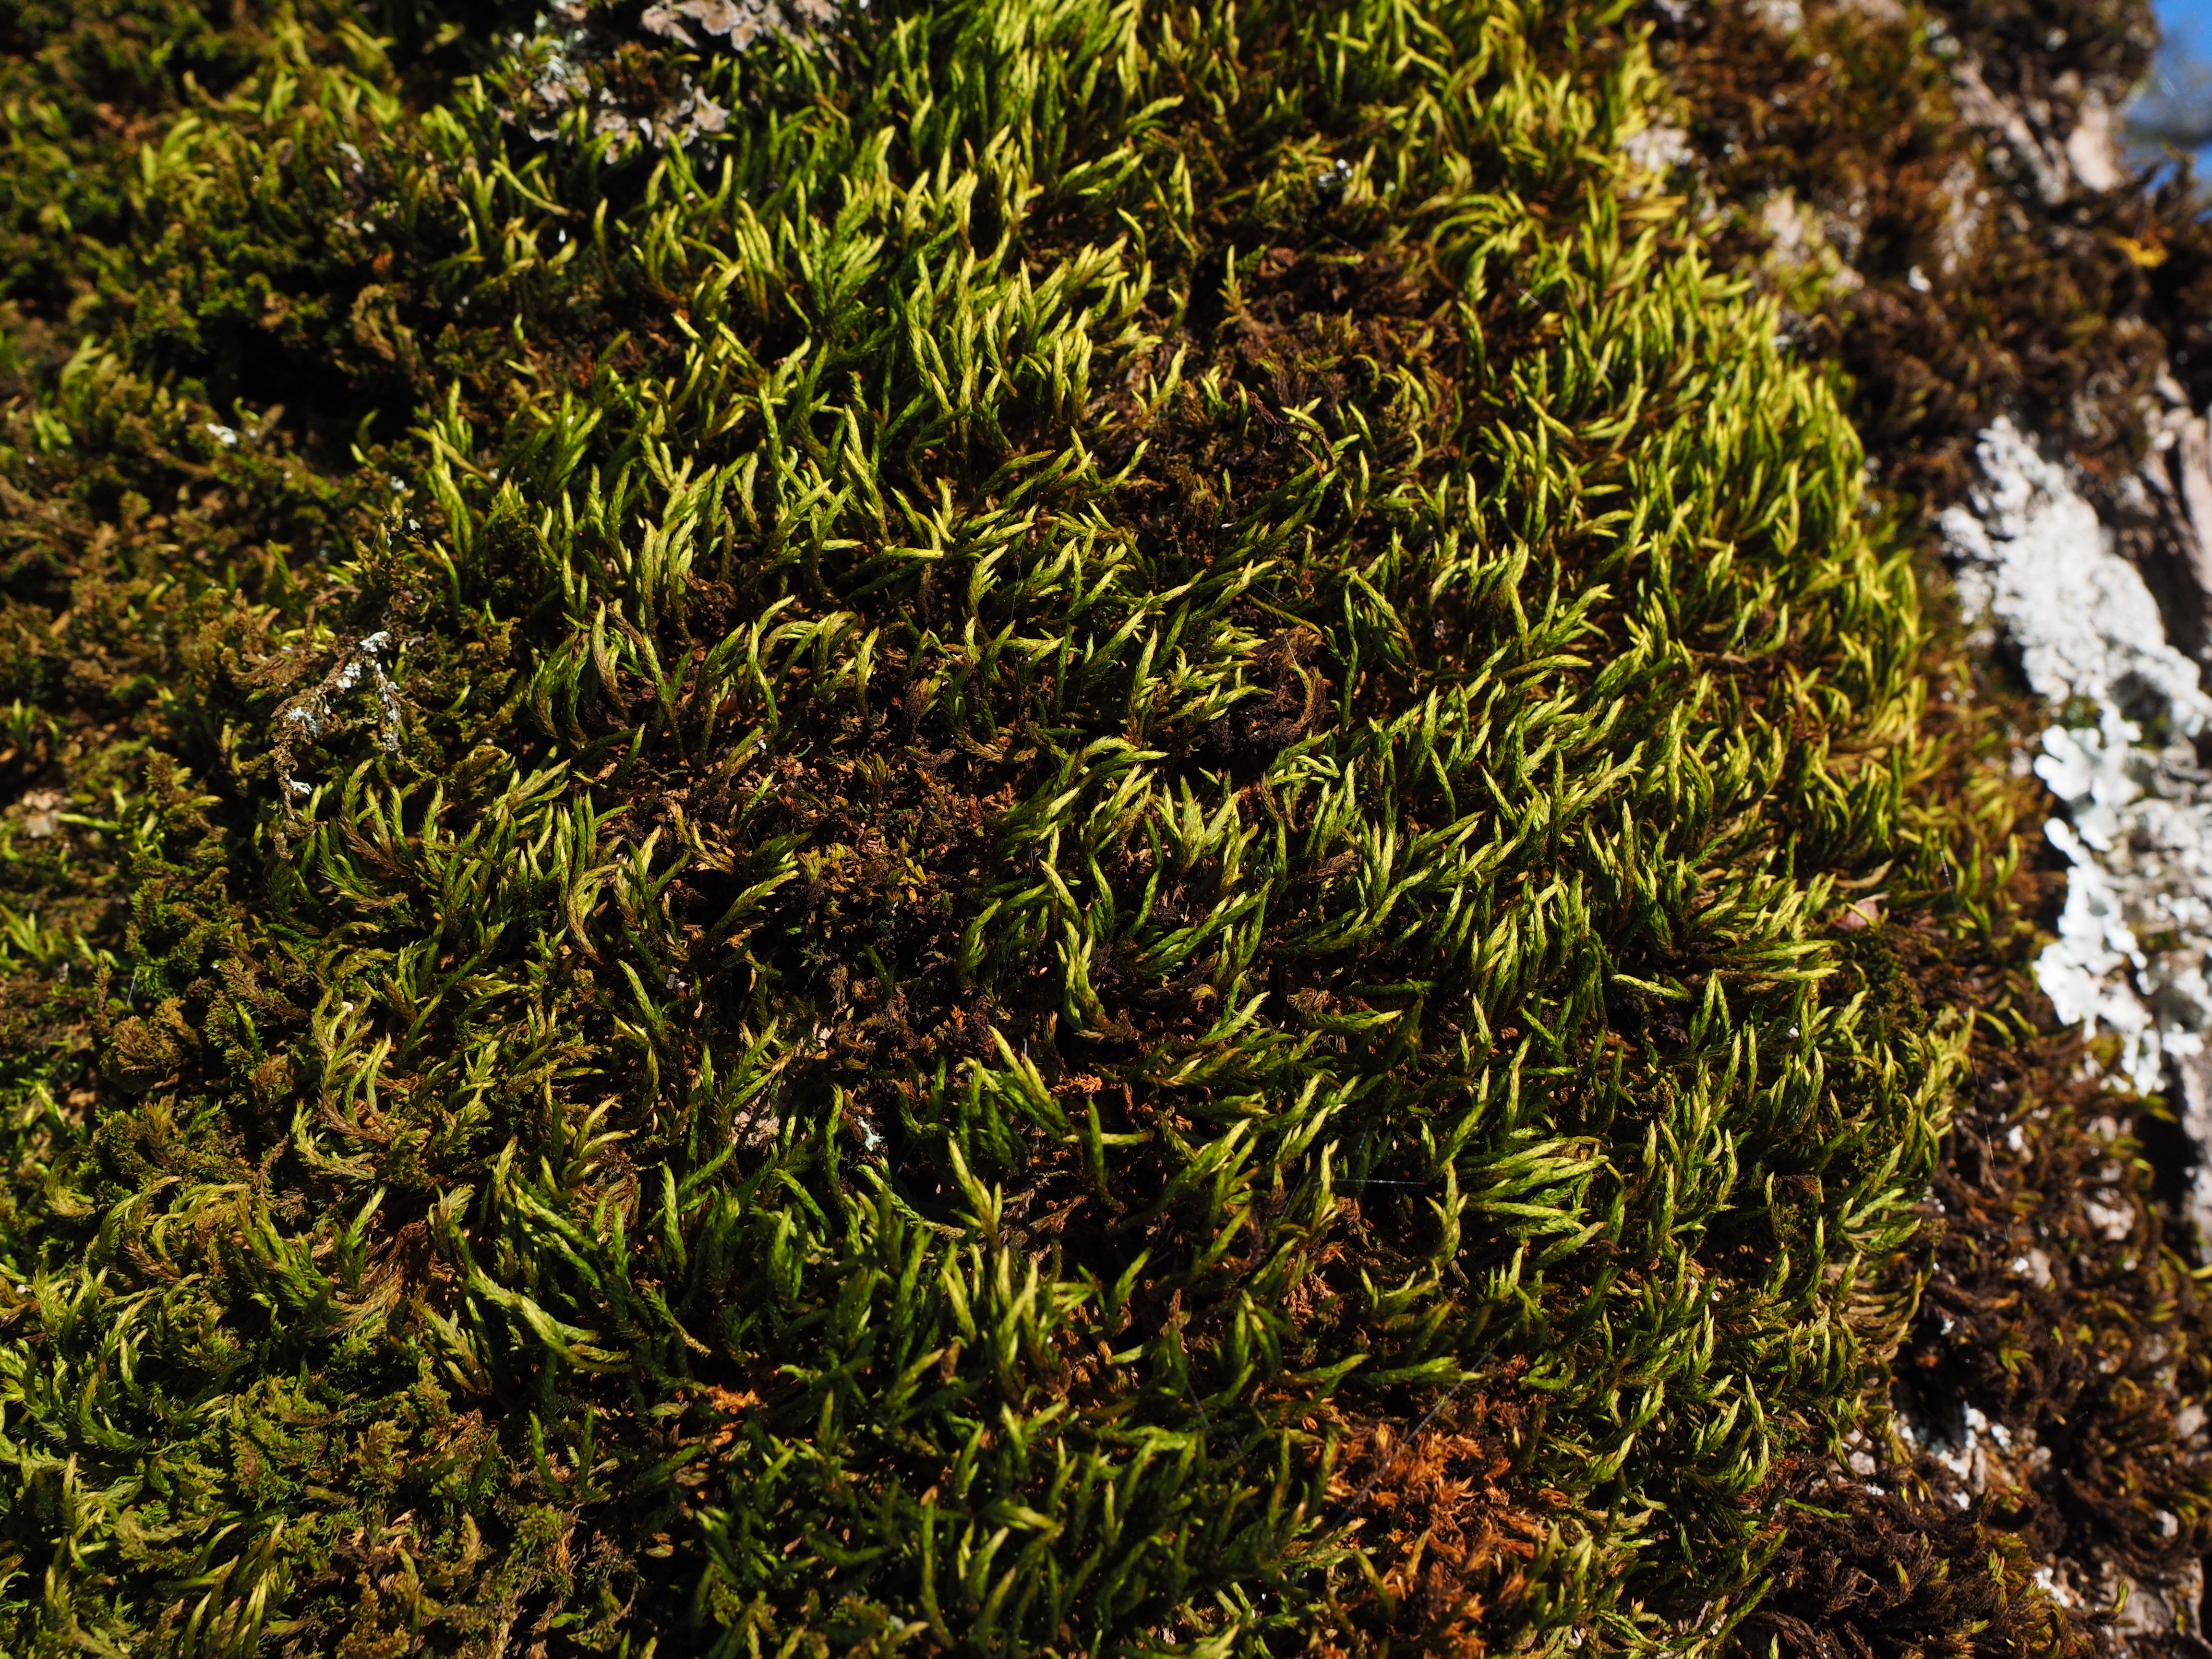
tree, grass, plant, lawn, leaf, flower, moss, bark, log, green, soil, botany, flora, algae, vegetation, shrub, ecosystem, fouling, grass family, woody plant, land plant, non vascular land plant